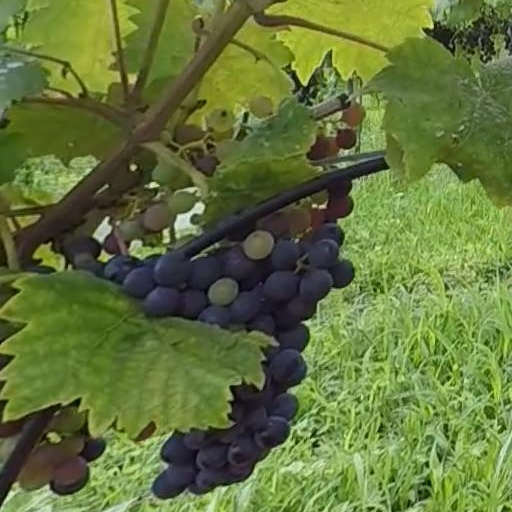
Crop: grape